2006 Japan Series

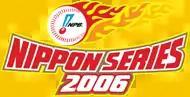

The Japan Series, the 57th edition of Nippon Professional Baseball's championship series, began on October 21 and ended on October 26, and matched the Central League champion Chunichi Dragons against the Pacific League champion, Hokkaido Nippon Ham Fighters. The Fighters were making their first Japan Series appearance in 25 years. After the Dragons won Game 1, the Fighters won the next four games in a row to win the Series in five games.